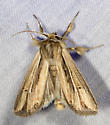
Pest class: wheathead_armyworm_Dargida_diffusa